Katmai National Park and Preserve

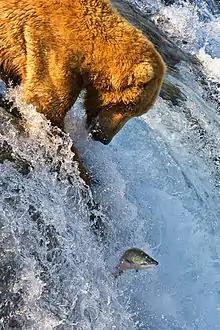
Grizzly bear fishing for salmon at Brooks Falls, Alaska

Mount Griggs is a stratovolcano near Novarupta, and somewhat to the northwest of the otherwise straight line of volcanoes in Katmai. The flat-topped mountain has three concentric craters, the largest wide. The mountain's geochemistry differs from its neighbors. Griggs has active sulfurous fumaroles. Snowy Mountain is a small volcano tall, with ten significant glaciers covering almost all of the mountain. Roughly a third to half of the mountain has been eroded by glacial action. The volcano has two vents about apart, and active fumaroles at the tallest summit. Mount Denison is a peak with four related vents at the head of three glaciers, the tallest point in the park. Mount Kukak is another ice-covered volcano, tall. It has a strong fumarole field near the summit. Devils Desk is a heavily eroded stratovolcano, high. Kaguyak is a stratovolcano truncated by a caldera, like Katmai. The highest peak is , with a diameter crater lake. There are two large domes within the caldera and two on the flanks. Mount Douglas is a stratovolcano, extensively eroded by ice, with a small acidic crater lake at its summit. Mount Steller is located between Kukak and Denison, with an unknown number of vents in ice-covered terrain. Kejulik is a eroded volcanic remnant. None of these volcanoes have exhibited significant behavior in historic times.